The Snows of Kilimanjaro (1952 film)

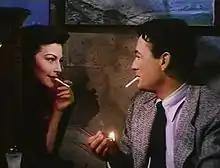
Gregory Peck and Ava Gardner meet

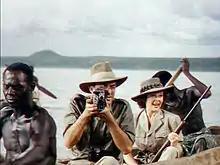
Peck and Susan Hayward

Twentieth Century-Fox bought the rights to the story in June 1948, paying $125,000.